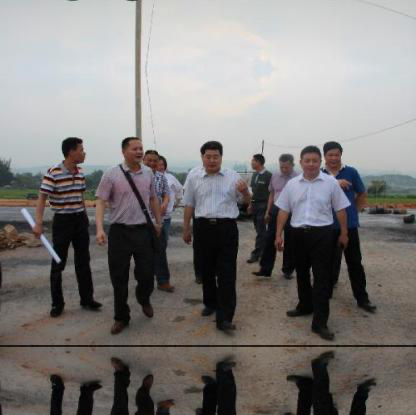
Objects in the image:
label: head
label: head
label: head
label: head
label: head
label: head
label: head
label: head
label: head